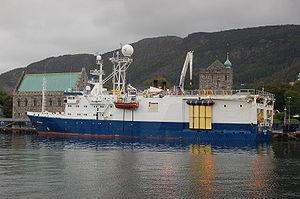
Fugro est une entreprise néerlandaise qui fait partie de l'indice AMX et NEXT 150 qui fournit des services d'expertise et d'assistance géotechnique dans les domaines de l'exploration et de la production pétrolière et minière, du positionnement, de la topographie.